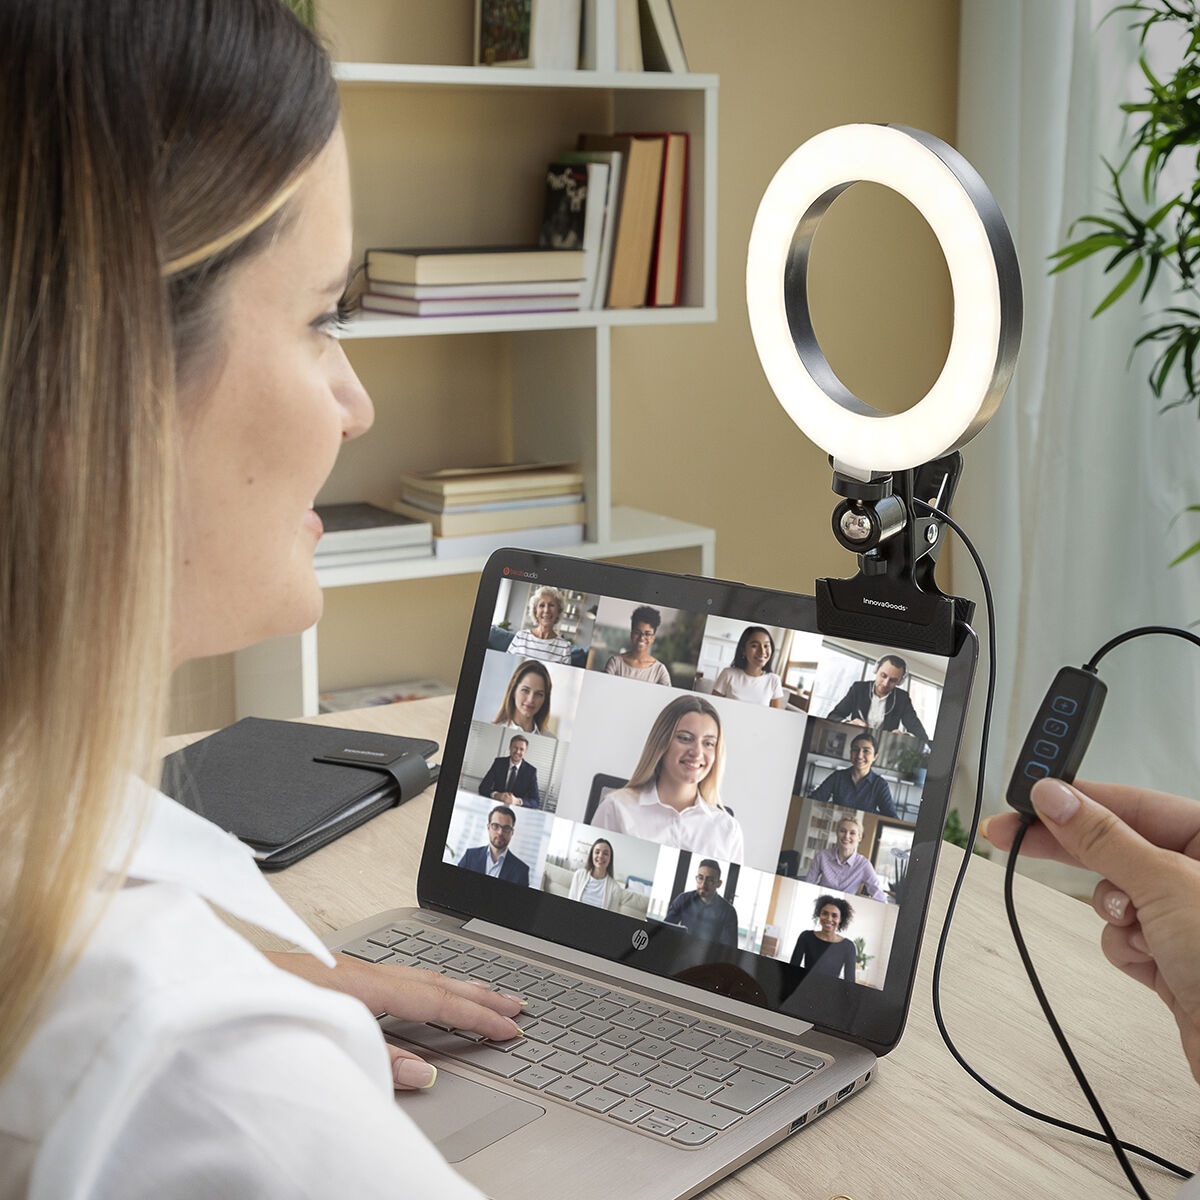
Selfie-ring med hållklämma Lumahoop InnovaGoods
Brand: InnovaGoods
Om du gillar gadgetvärlden, erbjuder InnovaGoods de bästa och mest originella nyheterna inom hem, bil, resor, barn, teknik, nöje, etc.! Upptäck ett brett sortiment av kvalitetsprodukter som står för funktionalitet, effektivitet och innovativ design, såsom Selfie-ring med hållklämma Lumahoop InnovaGoods ! Lumahoop InnovaGoods selfie-ring med hållklämma gör att du kan förbättra belysningen och kvaliteten på bilden på en bärbar dator, uppnå ett optimalt och mer professionellt resultat i inspelning av videor, liveströmmar, videosamtal, videokonferenser, fotografier och selfies, sminksessioner, etc. Denna mångsidiga multifunktionsringlampa kan också ha andra användningsområden som en extra LED-lampa, läslampa etc. Den levereras med ett stöd- och hållklämma så att den enkelt kan placeras på din bärbara dator, på sängens huvudgavel, på ett bord eller skrivbord etc. Selfie ringlampa för bärbar dator : Ø 26 cm 10 intensitetsnivåer 3 ljustoner : sval, neutral och varm 48 LED-lampor , 600 lm, 3000-4500-6000 K Hållfäste med halkfri klämma Lätt att placera på den bärbara datorn, skrivbordet, sängen... Multipurpose : videor, liv, selfies, smink, läsning etc. 360º rotation och justerbar lutningsvinkel USB-kontakt och kabel med fjärrkontrollfunktioner Perfekt för hem, kontor, distansarbete etc. Denna LED-ljusring för bärbar dator är mycket bekväm och enkel att använda. Anslut den helt enkelt till en USB-källa, slå på den och välj ljuston och ljusstyrka med knapparna på fjärrkontrollen som är integrerad i kabeln. Den har också en justeringsknapp för lutningsvinkeln och 360° roterande huvud så att du kan placera den i önskad position. Klämman som medföljer ger ett fast grepp och repar inte eller skadar ytor . Den kan placeras på datorskärmen eller på vilken plan yta som helst som en stödbas. Material: ABS Metall Färg: Svart Vit Typ: Elektrisk Modern design: Innovativ och funktionell Klädnypa: Lätt att fästa och ta bort Slirsäker: Fast grepp Ljusring för selfies: Ø 26 cm - 10'' Typ av ljus: 48 LED Ljusflöde: 600 lm Färgtemperatur: 3000-4500-6000 K 3 lägen för belysningen: Vitt, medelstarkt och varmt ljus 10 intensitetsnivåer: Adjustable intensity Kabel med funktionsreglage: Enkel styrning med 4 knappar Multipla positioner: Rörlig och anpassningsbar Roterbar: 360° rotation Justerbar lutning: Justerbar vinkel Flerfunktionsstege: Har olika användningsområden och utrymmen Primär användning: Bärbar dator Originell och flyttbar: Passar för kontor, hem, distansarbete, bil, etc. Lätt att använda: Enkel och bekväm Lätt och praktisk: Enkel att transportera och förvara Ström: 6 W DC-inspänning: 5 V / 1 A Typ av kontakt: USB Kabellängd: 180 cm Förpackning och manual på flera språk: engelska, franska, spanska, tyska, italienska, portugisiska, holländska, polska, ungerska, rumänska, danska, svenska, finska, litauiska, norska, slovenska, grekiska, tjeckiska, bulgariska, kroatiska, slovakiska, estniska, ryska och lettiska
Category: Cameras & Optics > Camera & Optic Accessories > Camera Parts & Accessories > Video Camera Lights